Leevi Madetoja

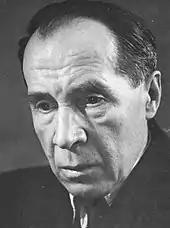
Madetoja (c. 1940s)

For Madetoja, the 1930s brought hardship and disappointment. During this time, he was at work on two new major projects: a second opera, "Juha", and a fourth symphony, each to be his final labor in their respective genres. The former, with a libretto by the famous Finnish soprano, Aino Ackté (adapted from the 1911 novel by writer Juhani Aho), had fallen to Madetoja after a series of events: first, Sibelius—ever the believer in "absolute music"—had refused the project in 1914; and, second, in 1922, the Finnish National Opera had rejected a first attempt by Aarre Merikanto as "too Modernist" and "too demanding on the orchestra", leading the composer to withdraw the score. Two failures in, Ackté thus turned to Madetoja, the successful "The Ostrobothnians" of whom was firmly ensconced in the repertoire, to produce a safer, more palatable version of the opera.